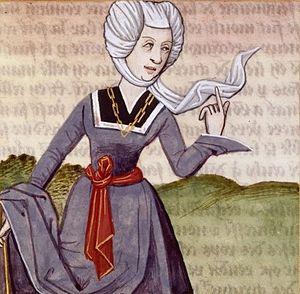
Julia Soaemias (v. 180-222 ap. J.C.), impératrice romaine.